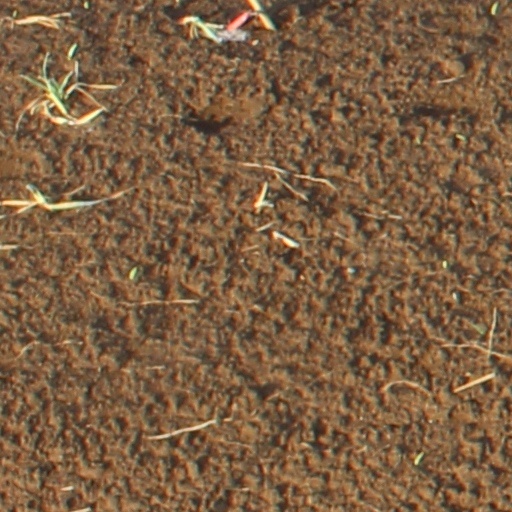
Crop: wheat